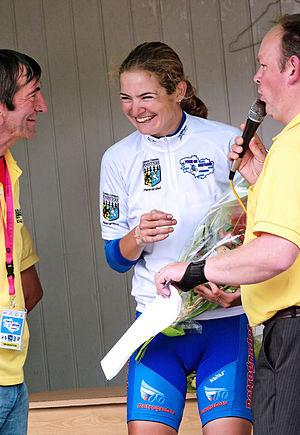
Alexandra Bourchenkova, née le 16 septembre 1988 à Velikiye Luki, est une coureuse cycliste russe. Elle a remporté le championnat de Russie du contre-la-montre en 2011.